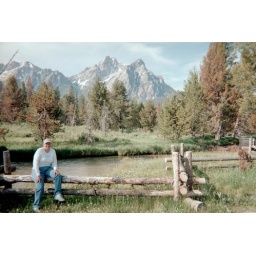
Another one of angela on a pole fence with the sawtooths in the background in idaho